Tibetan culture

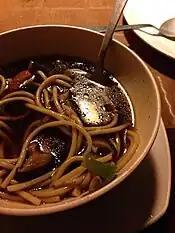
Thukpa is a Tibetan delicacy.

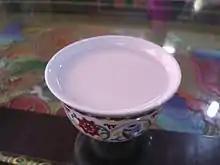
Butter tea

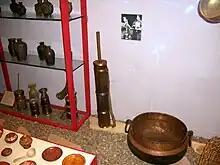
Tibetan kitchen items. The butter churn is of a small size with shoulder strap, suitable for nomadic life.

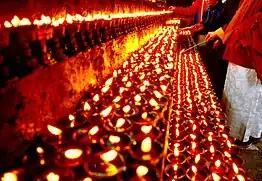
Butter lamps

The Cuisine of Tibet is quite distinct from that of its neighbours. Tibetan crops must be able to grow at high altitudes, although a few areas in Tibet are low enough to grow such crops as rice, oranges, lemon and bananas. The most important crop in Tibet is barley. Flour milled from roasted barley, called "tsampa", is the staple food of Tibet. It is eaten mostly mixed with the national beverage, the butter tea. Butter tea perfectly fits the needs of the human body in these high altitudes as it contains butter (protein and fat), milk (protein, fat and calcium), salt and tea. Tibetan cuisine contains a wide variety of dishes. The most famous are Momos (Tibetan dumplings). "Balep" is Tibetan bread eaten for breakfast and lunch. There many other types of balep bread and fried pies. "Thukpa" is noodle soup. It consists of noodles of various shapes, vegetables, and meat in broth. Tibetan cuisine is traditionally served with bamboo chopsticks, in contrast to other Himalayan cuisines which are eaten by hand. Small soup bowls are also used by Tibetans, and the rich are known to have used bowls of gold and silver.